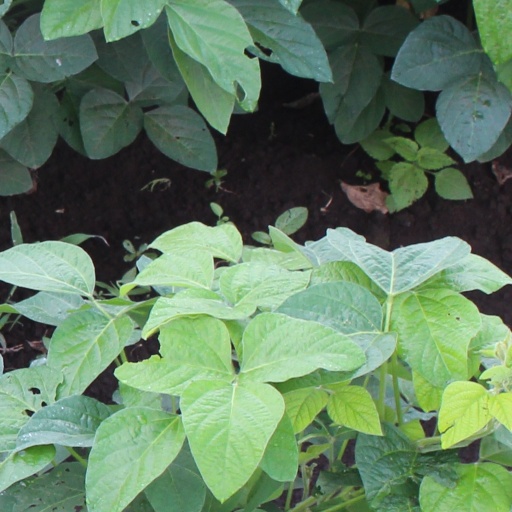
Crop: soybean